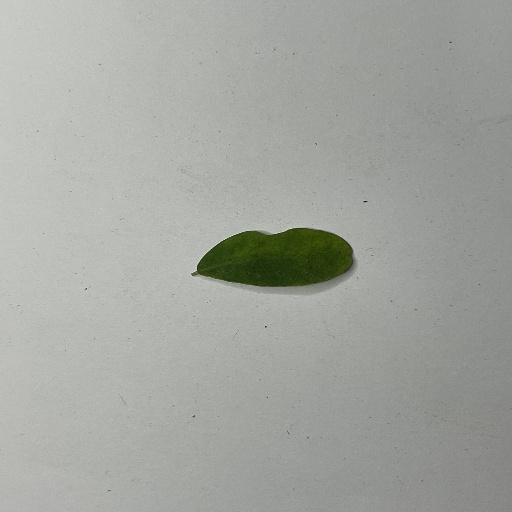
Species: Sojina
Leaf condition: Bacterial Spot